Chotek family

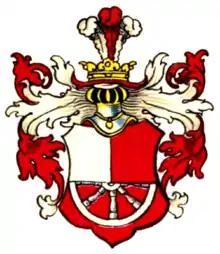
The original arms of the family

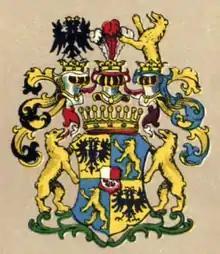
Coat of arms of the Counts Chotek von Chotkow und Wognin

The Chotek family was an old and influential Czech noble family in the Kingdom of Bohemia, whose members occupied many important positions within the Holy Roman Empire and later in the Austro-Hungarian Empire.